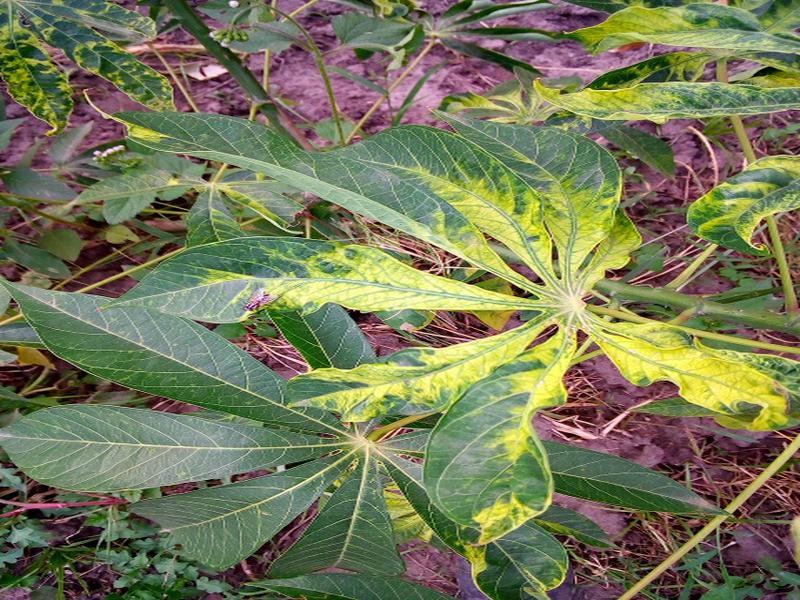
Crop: cassava
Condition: mosaic_disease